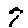
Label: 7